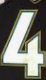
Number: 4